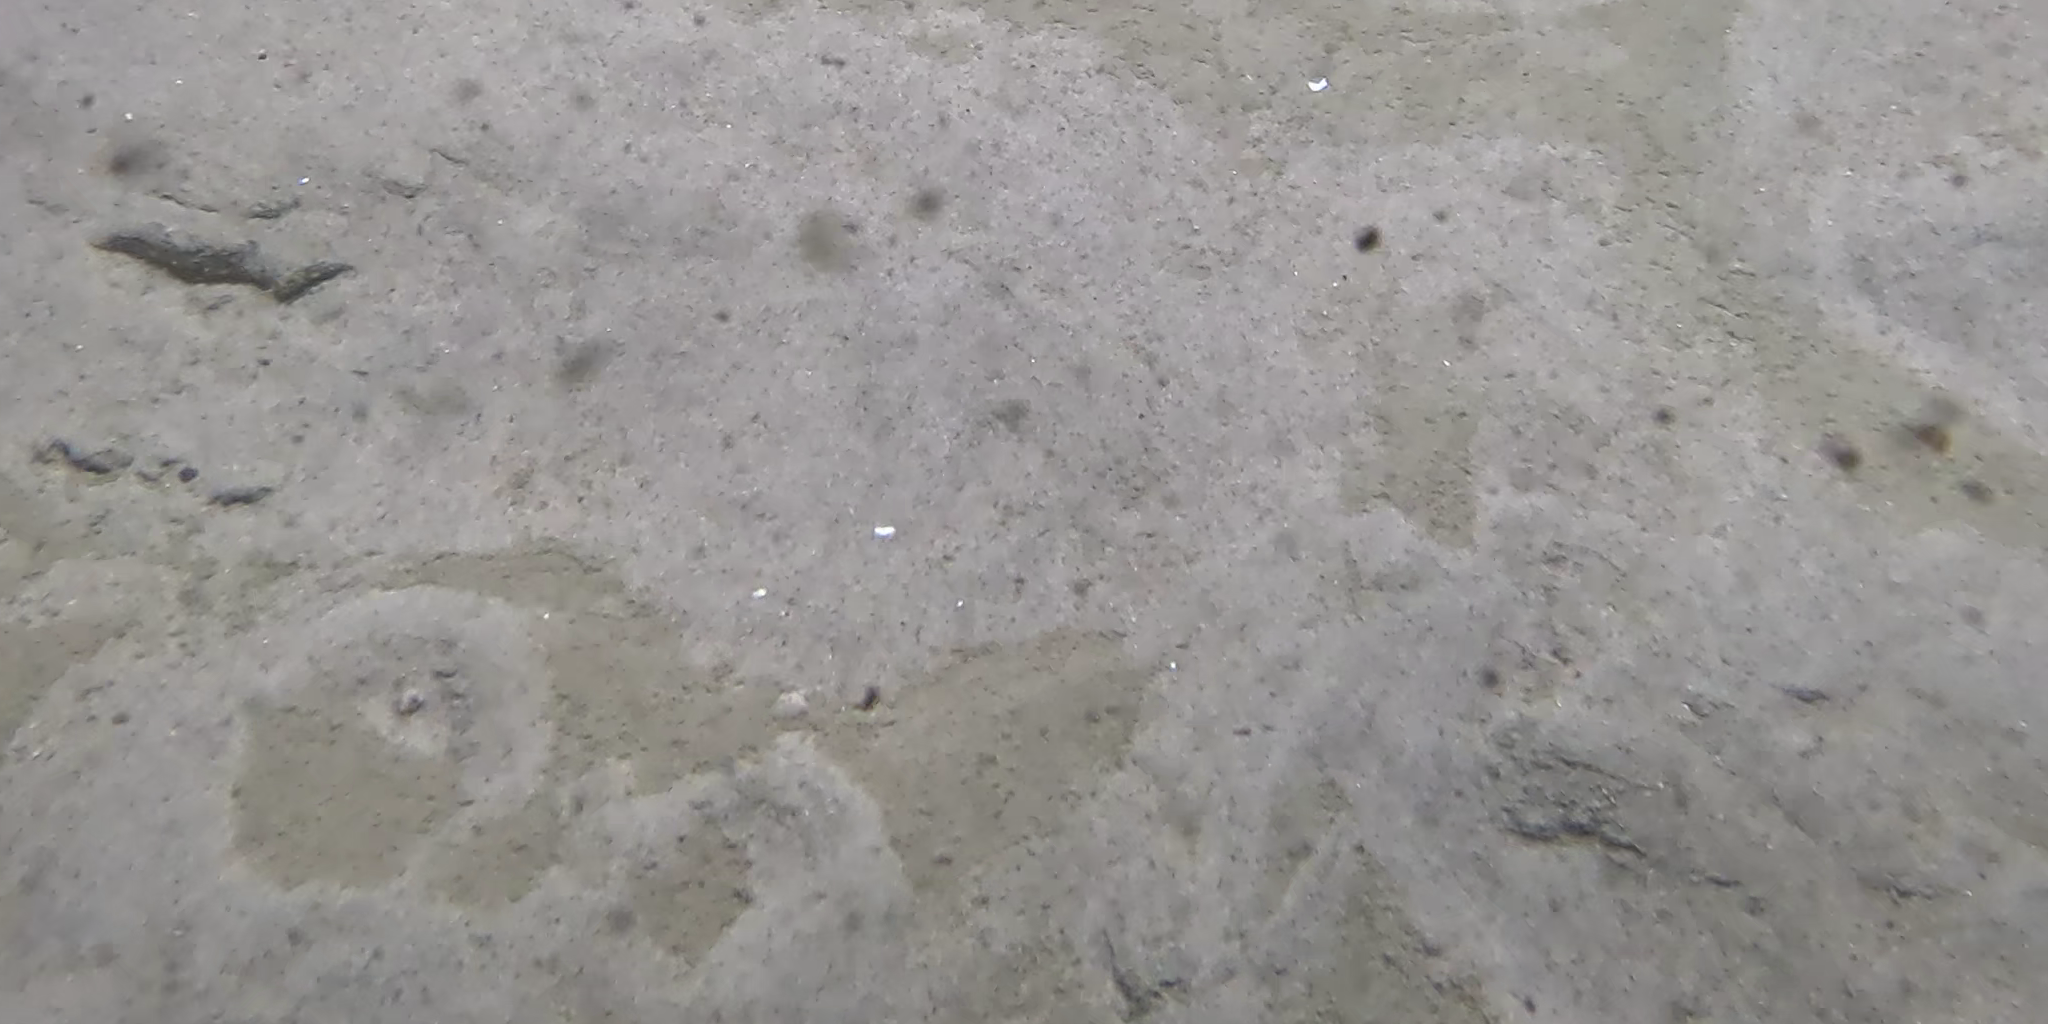
Seabed habitat: sand